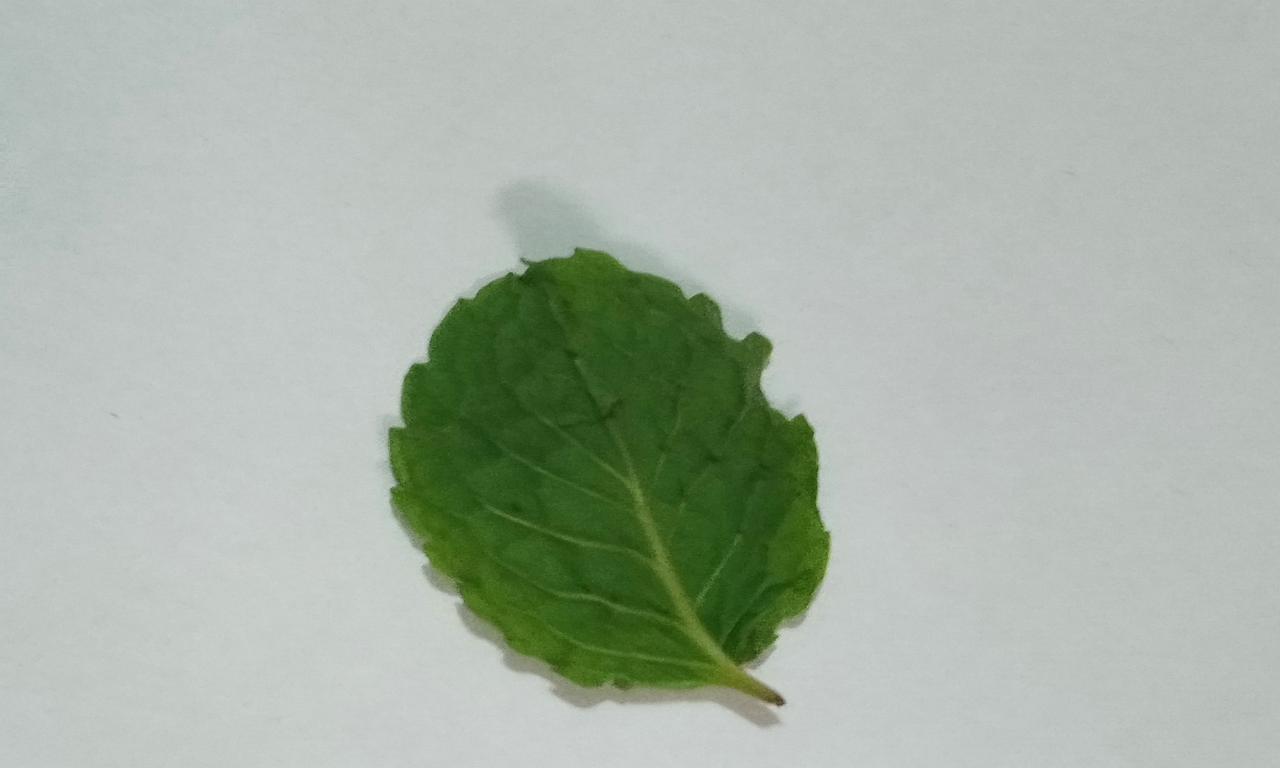
Label: Fresh